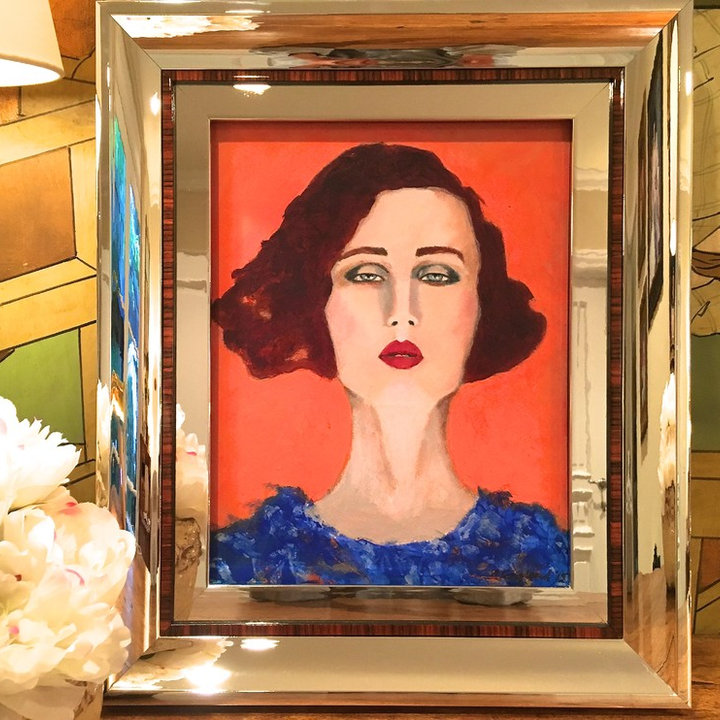
Style: ArtDeco